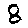
Label: 8